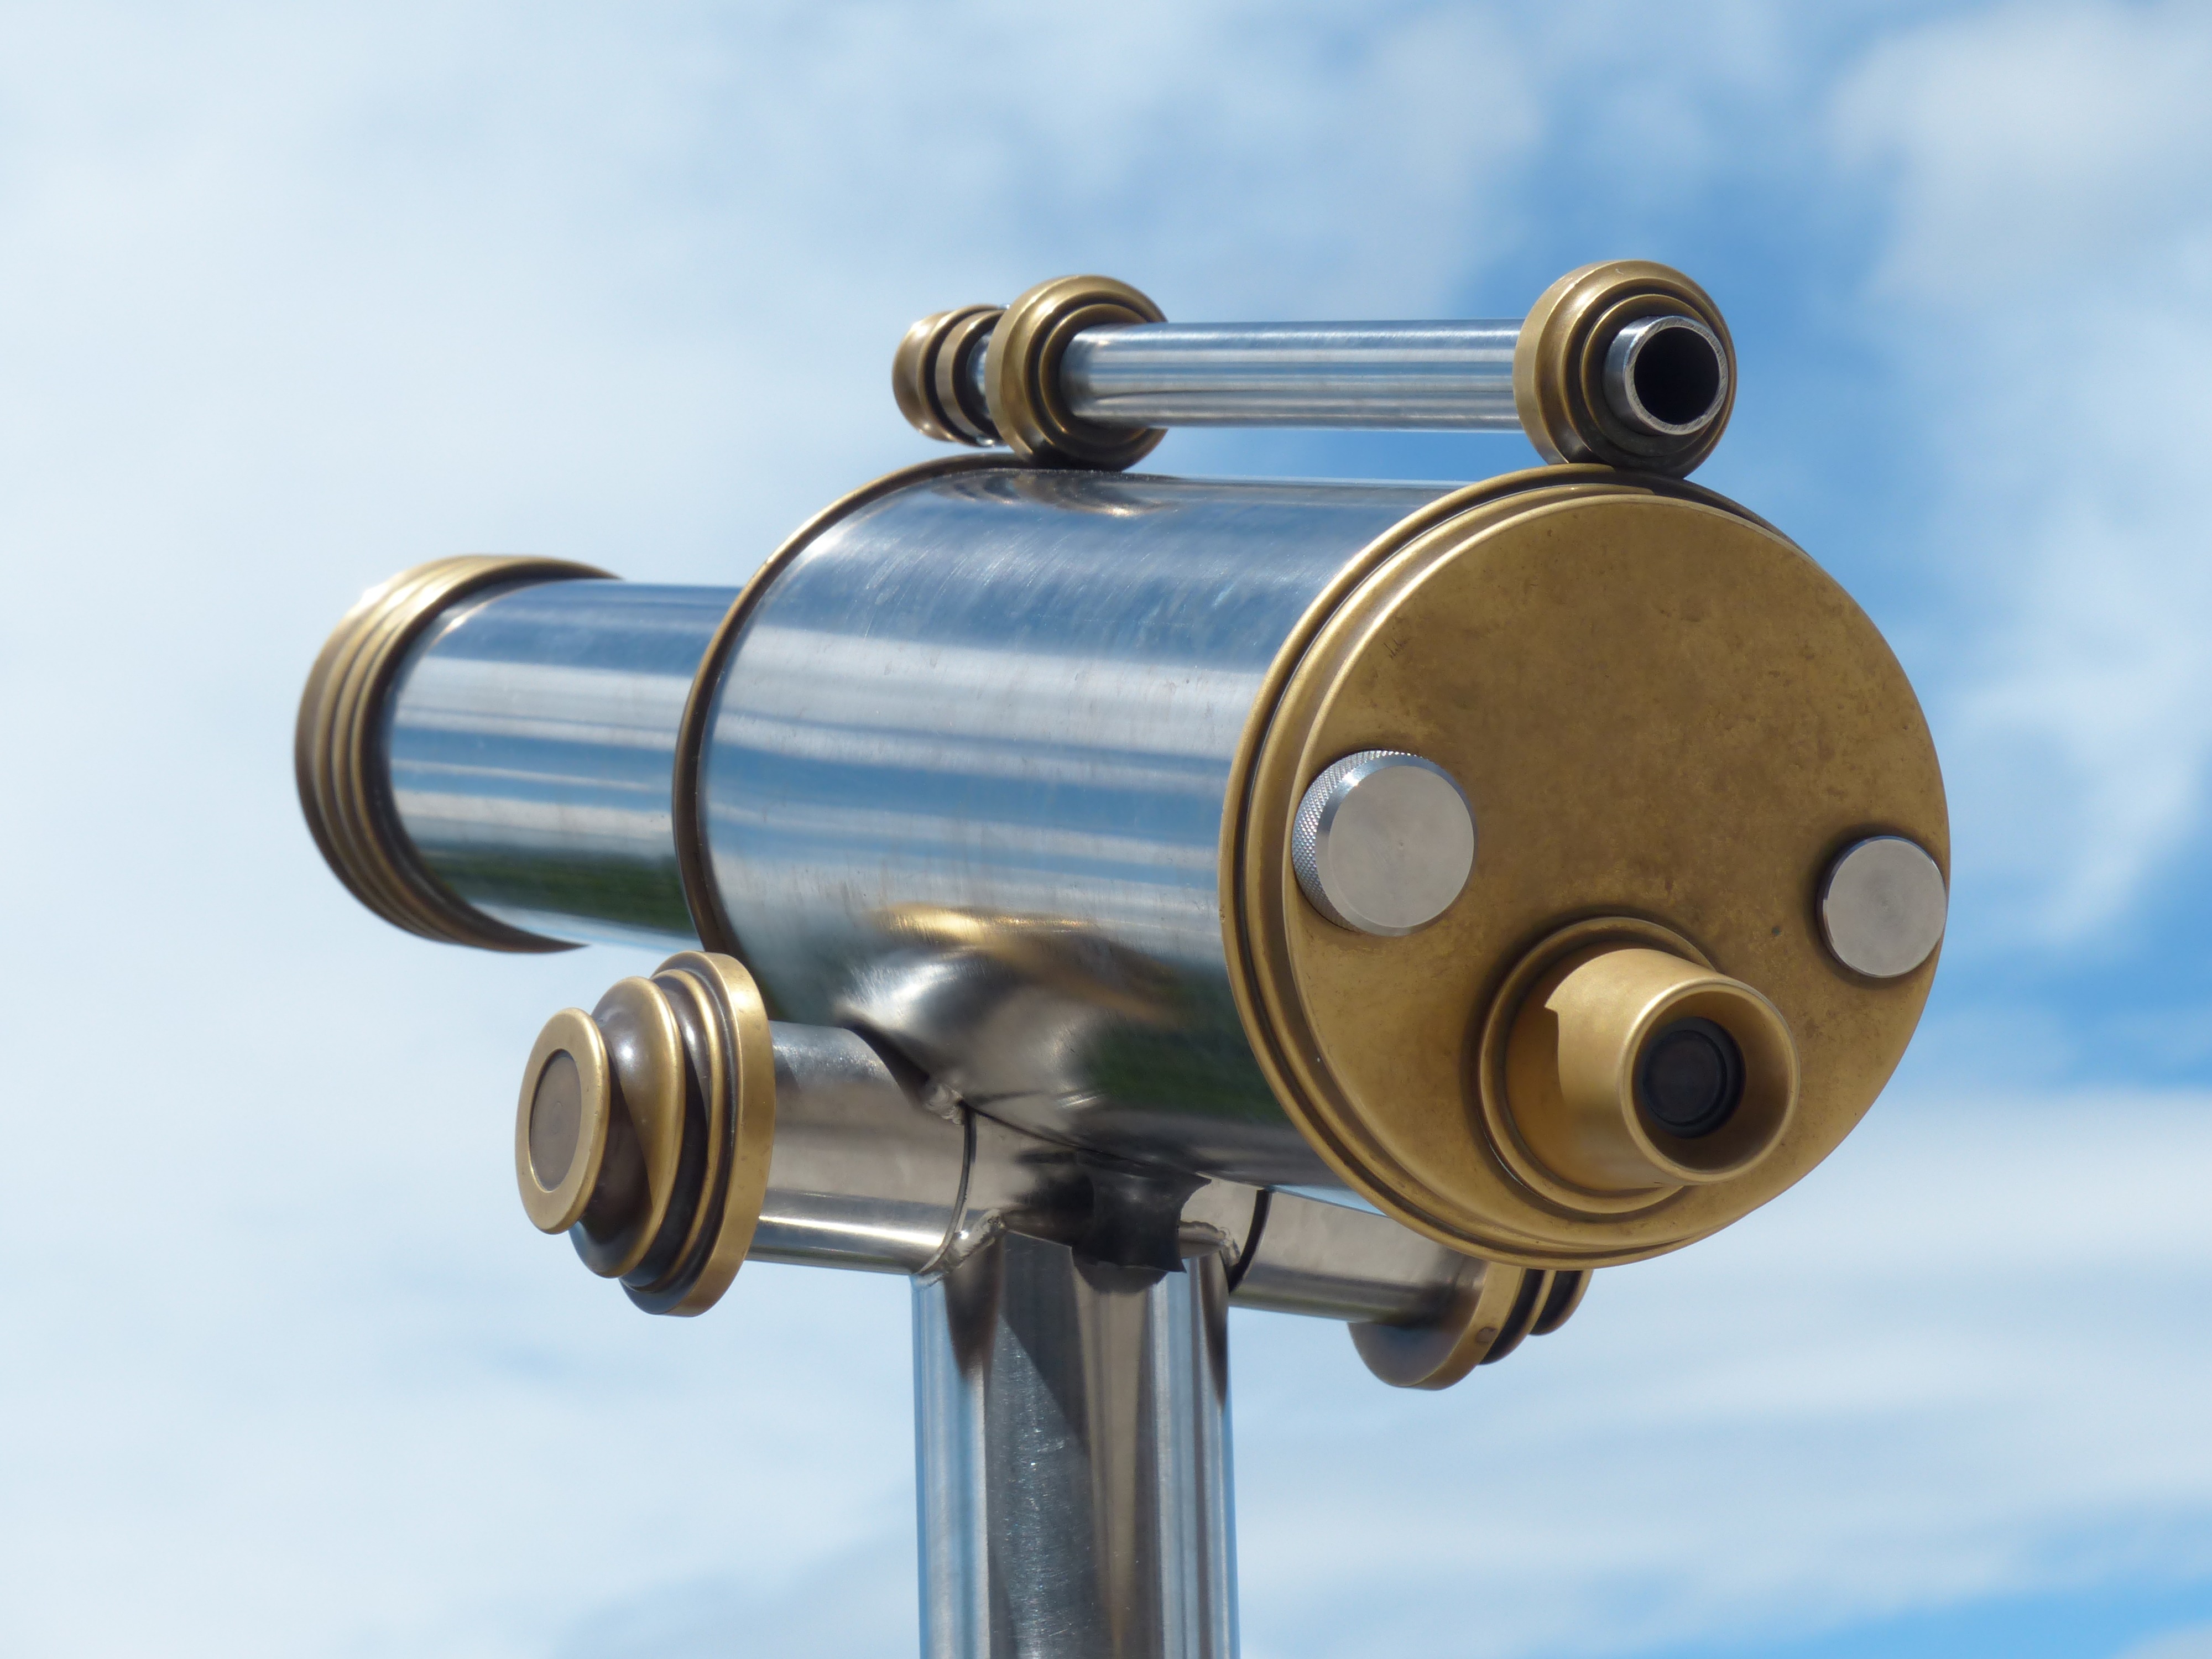
watch, sky, technology, tube, view, lookout, telescope, distance, instrument, metal, machine, blue, optics, product, brass, silver, vision, overview, outlook, wide, wanderlust, viewpoint, target, search, distant, binoculars, partly cloudy, distant view, foresight, by looking, coins telescope, eyepiece, man made object